Racing bicycle

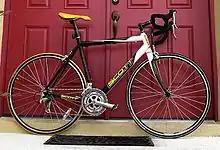
A road bicycle made by Scott

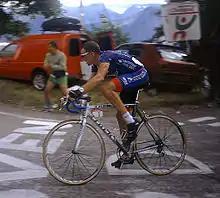
Lance Armstrong riding in a posture often used on a road bicycle

A racing bicycle, also known as a road bike, is a bicycle designed for competitive road cycling, a sport governed by and according to the rules of the Union Cycliste Internationale (UCI).